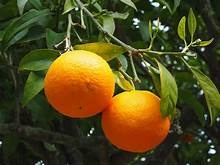
Label: mandarine